EMD MRS-1

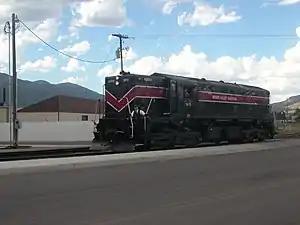
MRS-1 #1813 on the Heber Valley Railroad

The EMD MRS-1 is a type of diesel-electric locomotive built by General Motors Electro-Motive Division for the United States Army Transportation Corps (USATC) in 1952. They were built with multigauge trucks and to a narrow loading gauge for service anywhere in the world in the event of war. Thirteen of the locomotives were built, with serial numbers 15873–15885. At almost $500,000 each in 1952 dollars,